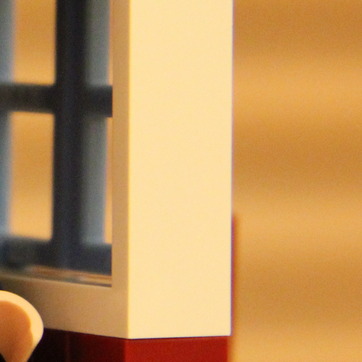
Material: plastic